Green logistics

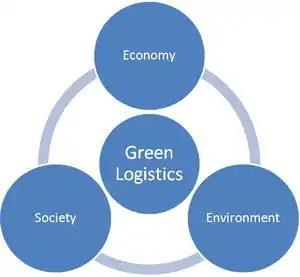
Three main sections of green logistics

In addition to increasing diversity and dynamics, environmental issues become more important. Social, political and economic demands for sustainable development force organizations to reduce the effect on the environment of their supply chains and to develop sustainable transport and supply chain strategies.